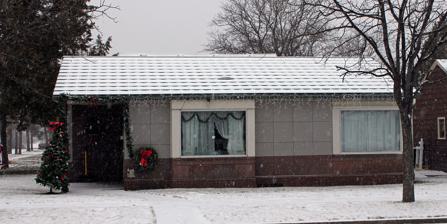
Building: Peter Hansen House (Pierre, South Dakota)
Country: United States of America
Year built: 1949
Historic house in South Dakota, United States United States historic place Peter Hansen House U.S. National Register of Historic Places Show map of South Dakota Show map of the United States Location 1123 E. Capitol St., Pierre, South Dakota Coordinates 44°22′23″N 100°20′9″W / 44.37306°N 100.33583°W / 44.37306; -100.33583 Area less than one acre Built 1949 ( 1949 ) Architectural style Lustron Westchester deluxe MPS Lustron Houses in South Dakota MPS NRHP reference No. 98001410 Added to NRHP February 10, 1999 The Peter Hansen House is a Lustron house located at 1123 E. Capitol St. in Pierre , South Dakota . Built in 1949, the house is a Westchester Deluxe model Lustron house, the most popular model of the homes. Lustron houses were steel homes built after World War II to address the housing shortage created by returning soldiers. There are two remaining Lustron houses in Pierre, including the Peter Hansen House, and 38 in South Dakota. The house was added to the National Register of Historic Places on February 10, 1999. References